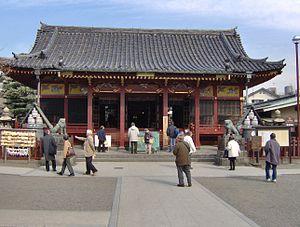
Sanctuaire d'Asakusa, Tôkyô, Japon
Asakusa-jinja, également nommé Sanja-sama, est un sanctuaire shinto situé dans le quartier d'Asakusa, à Tōkyō.